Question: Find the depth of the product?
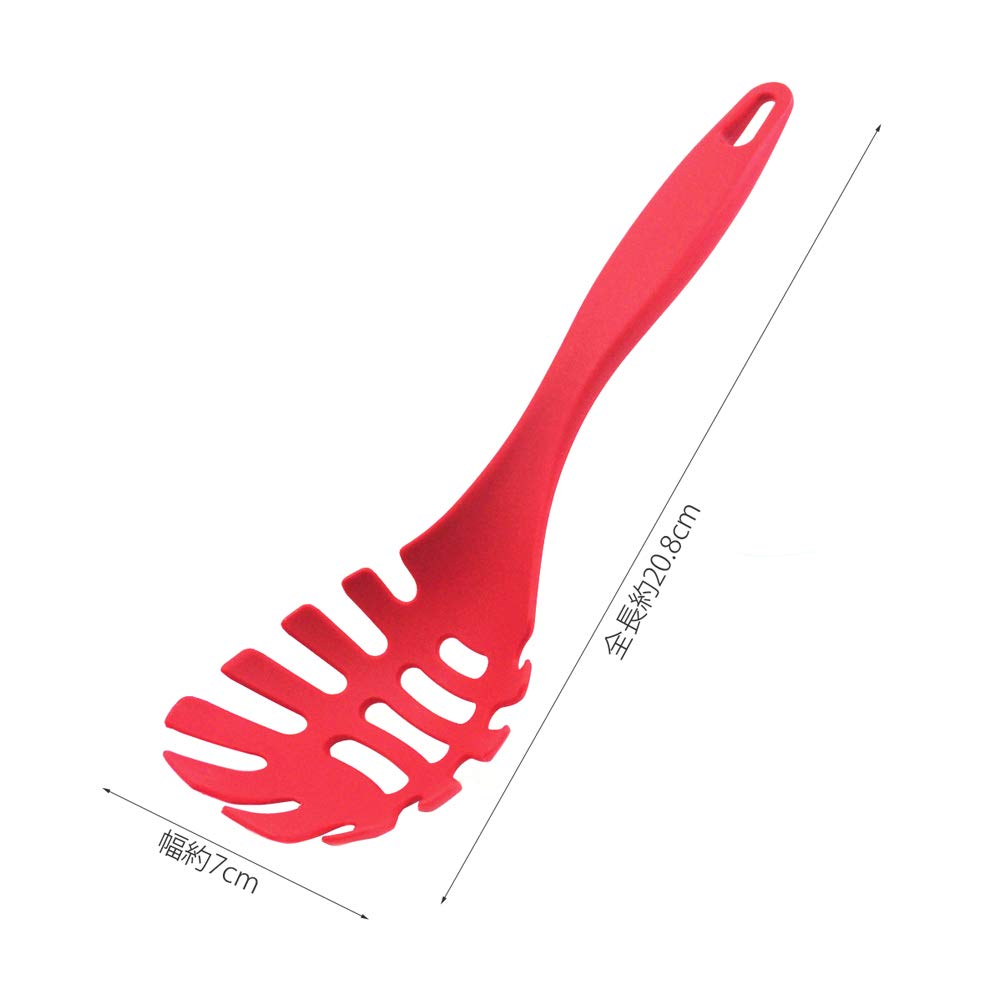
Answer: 20.8 centimetre